Sydney Monorail

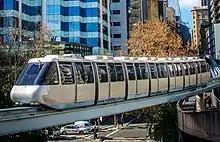
The Von Roll monorail cars

The track was a steel box girder of width, raised at a minimum height of from ground level on steel columns apart. The minimum curve radius was , and the maximum gradient 4.4% uphill and 6.5% downhill.